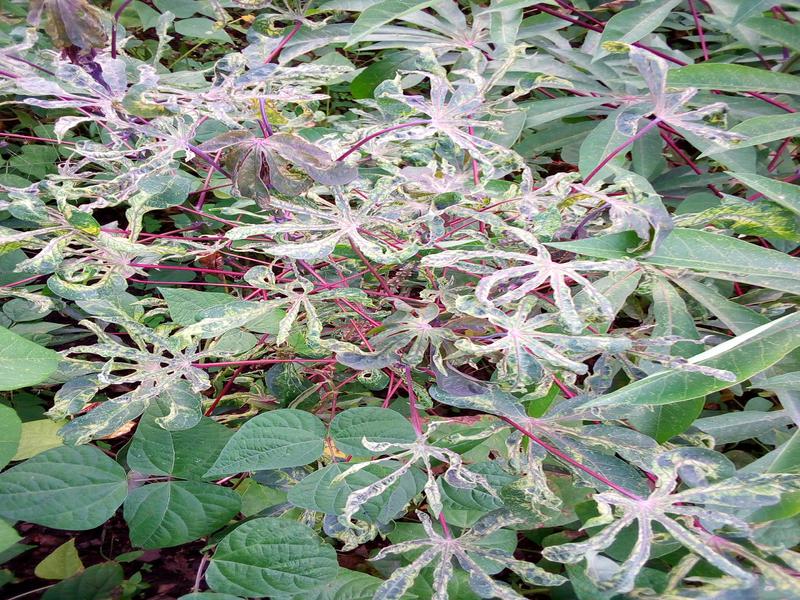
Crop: cassava
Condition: mosaic_disease